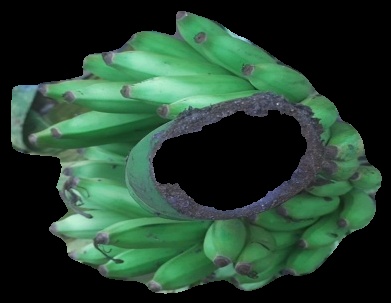
Variety: elakki-bale
Grade: grade1